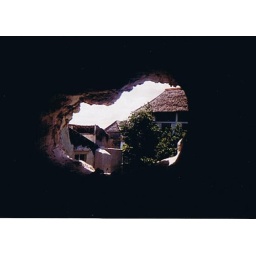
This was the bathroom window in my hotel room in Lamu. I really like this picture.